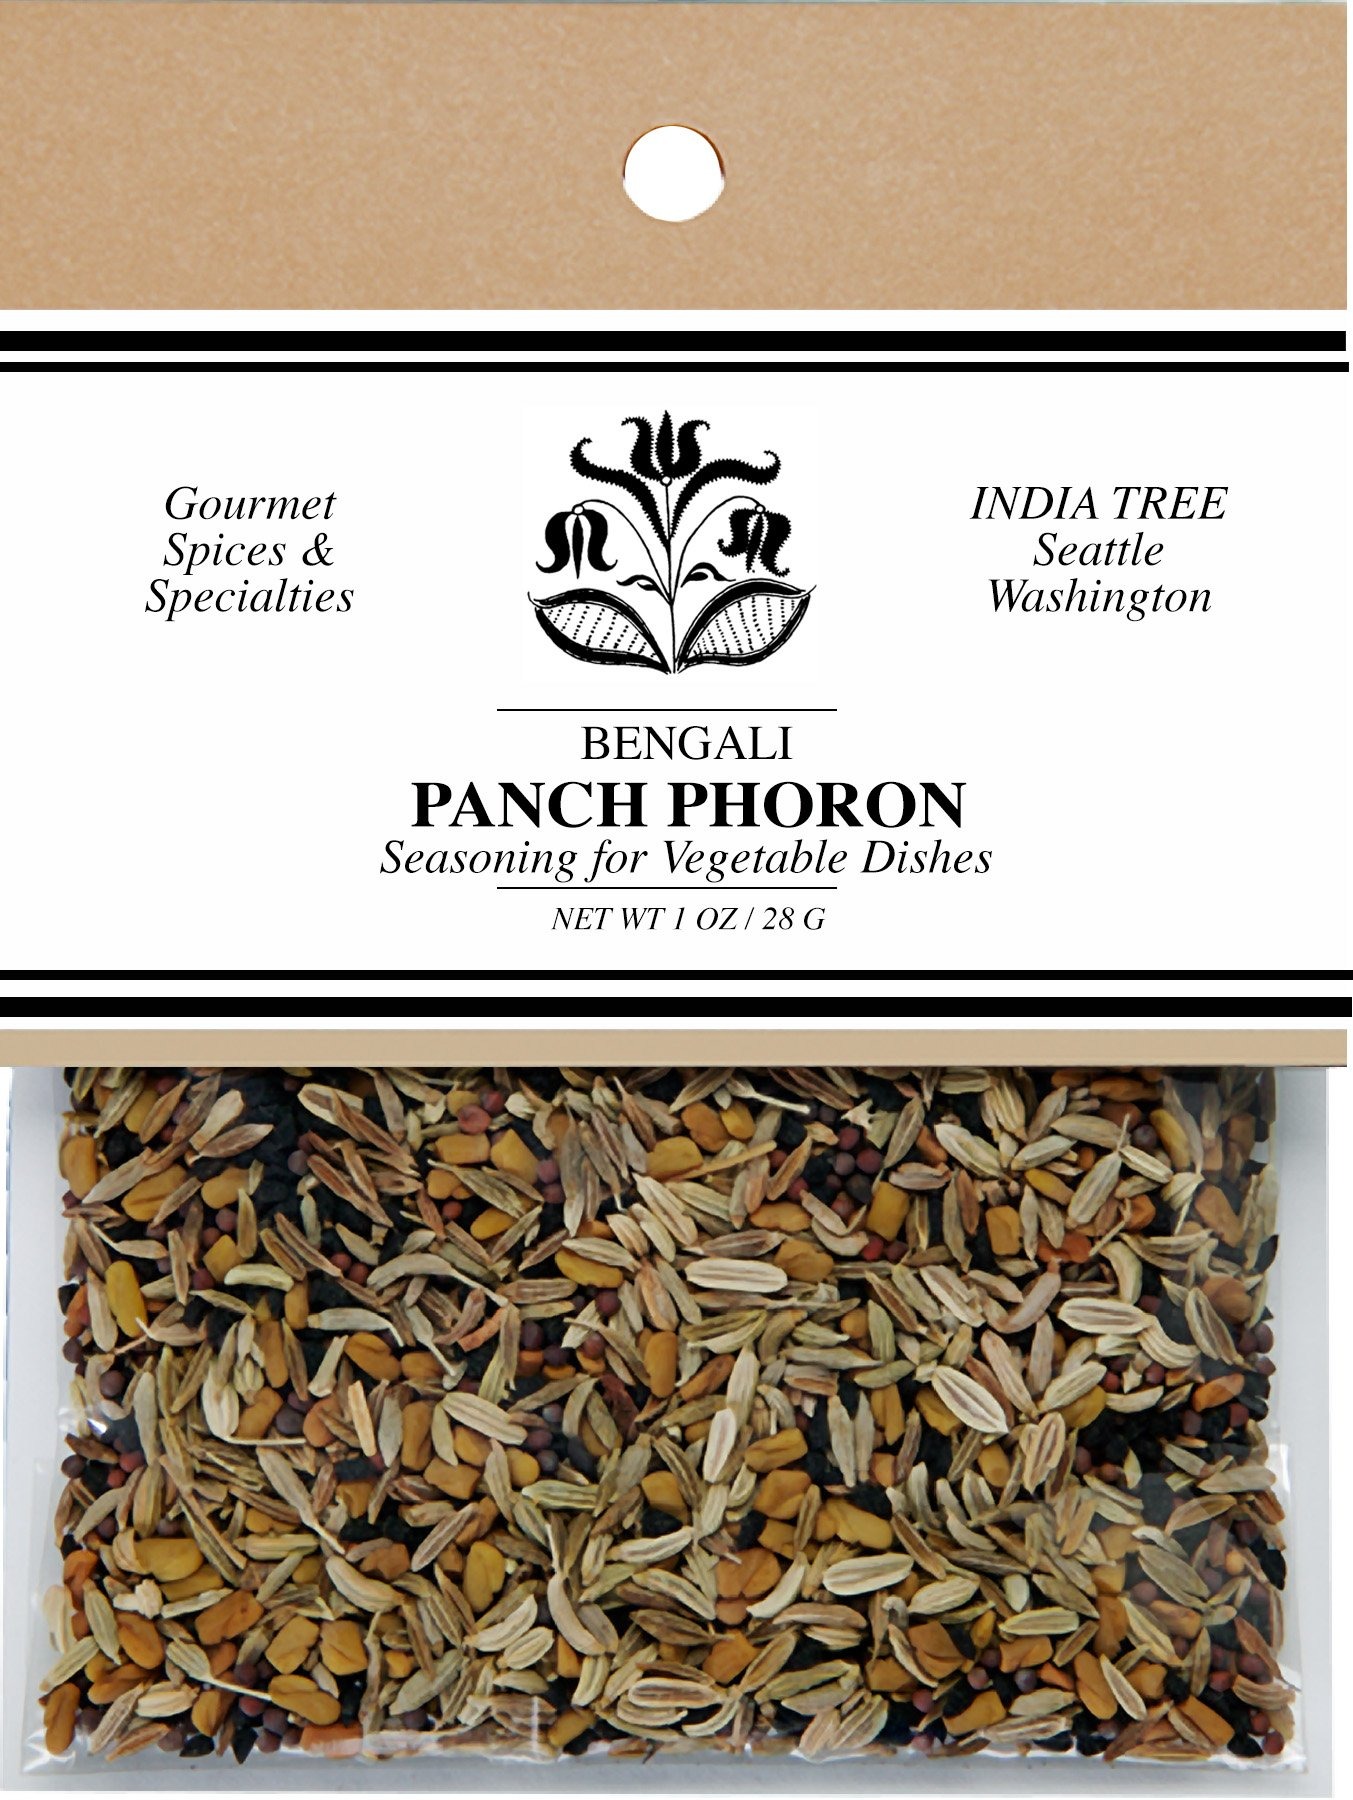
Item Name: India Tree Panch Phoron, 1 Ounce
Bullet Point 1: This mix of whole spices comes from Bengal in the east of India, where the population is primarily vegetarian
Bullet Point 2: India Tree's Panch Phoron is used to flavor the hot oil to which vegetables are added, or is used to spice the ghee (clarified butter) that is poured over a dish before it is served
Bullet Point 3: Use it to season stir fry, rice, lentil, and vegetable dishes and for visual interest, serve India Tree Panch Phoron sprinkled on top of the dish dish
Bullet Point 4: In the Bengali language panch phoron literally means "five spices"
Bullet Point 5: Only the finest quality cumin, fennel, mustard, nigella, and fenugreek were used in creating this classic blend from a traditional recipe
Value: 1.0
Unit: Ounce

Price: 22.26